Terrington

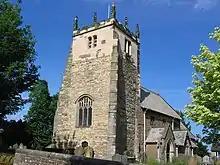
All Saints' Church, Terrington. The top of the tower has been rebuilt.

The village church is dedicated to All Saints. It has some Saxon remnants, and its site was probably a place of worship even earlier. It is a Grade I listed building.